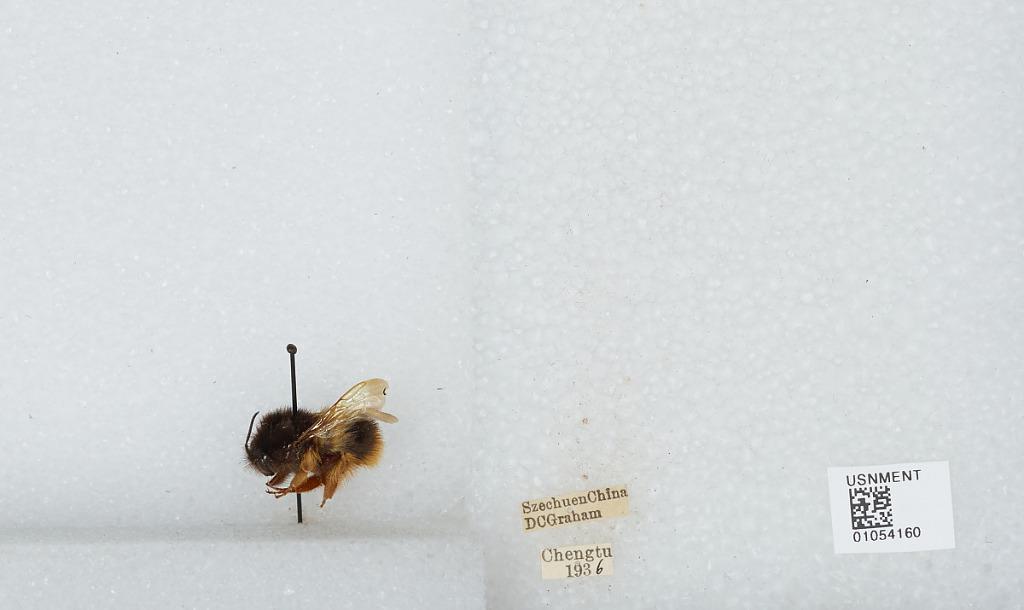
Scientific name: Bombus sp.
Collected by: D. Graham
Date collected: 1936--
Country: China
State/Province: Sichuan
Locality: Chengdu
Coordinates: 30.6586, 104.065